Gortyn

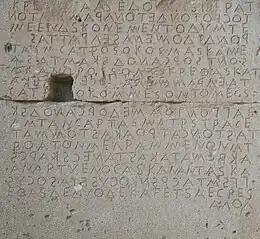
Fragmentary boustrophedon inscription (code of law) in the agora of Gortyn

There is evidence of human occupation in Gortyn as far back as the Neolithic era (7000 BC). Many artifacts have been found from the Minoan period (2600–1100 BC) as well as some from the Early Iron Age (c. 1100 BC).